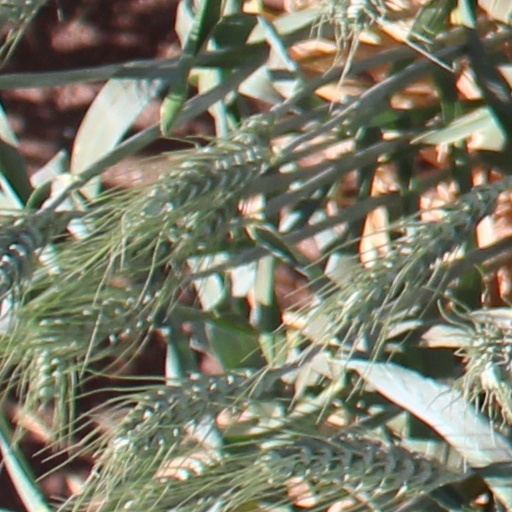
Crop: wheat